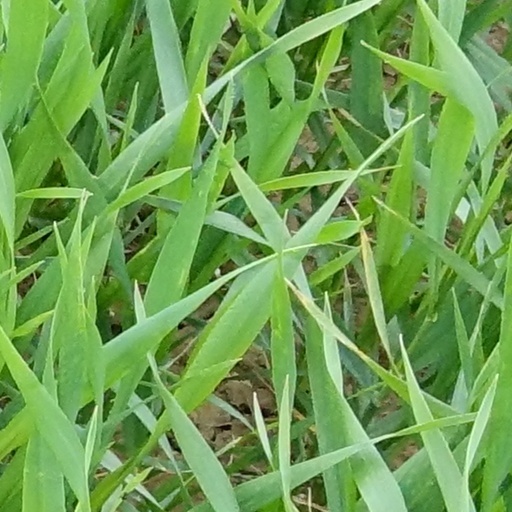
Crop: wheat